Knight Library

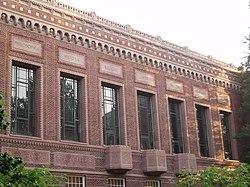
Detail of north facade.

Knight Library is the main facility of the University of Oregon's (UO) library system. It is located on the university's campus in Eugene, Oregon, United States. The library design is emblematic of the architecture of the university's older buildings, and it serves as a hub of student activity. As of 2008 it has a collection of more than 3 million volumes. The library also holds collections of primary sources such as photographs and manuscripts on various topics at the Special Collections & University Archives. It is also a depository for the Federal Depository Library Program. The library was previously known as the Main Library and it was renamed the Knight Library in 1988, in honor of the family of Phil Knight.